Cyclone Helen (2013)

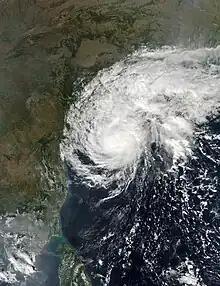
Helen near peak intensity on 21 November

Severe Cyclonic Storm Helen was a relatively weak tropical cyclone that formed in the Bay of Bengal Region on 18 November 2013, from the remnants of Tropical Storm Podul. It was classified as Deep Depression BOB 06 by the India Meteorological Department on 19 November. As it was moving on a very slow northwest direction on 20 November, it became Cyclonic Storm Helen as it brought light to heavy rainfall in eastern India. It then became a Severe Cyclonic Storm on the afternoon hours of 21 November. The storm then made landfall over Andhra Pradesh and dissipated shortly after.